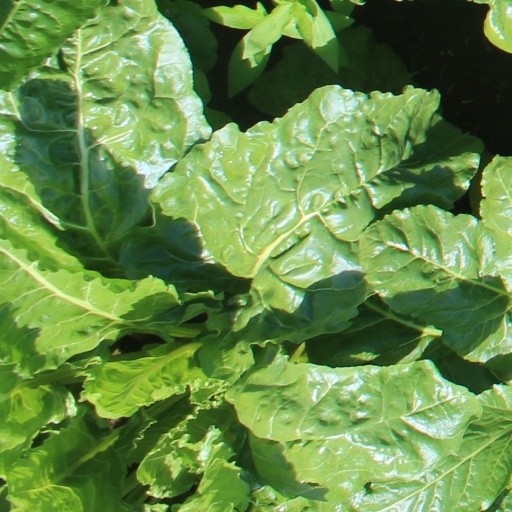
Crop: sugar beet